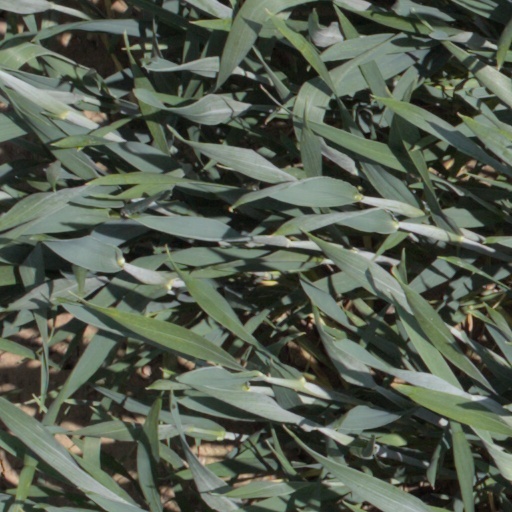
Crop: wheat